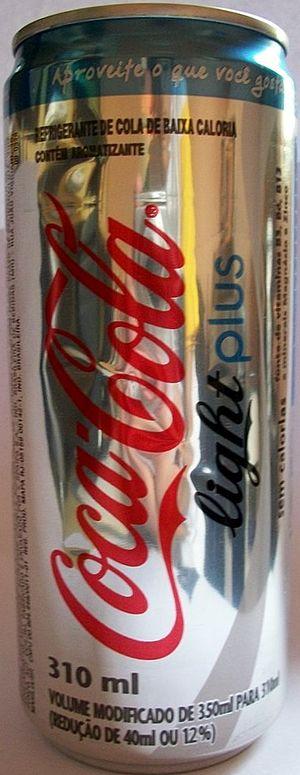
Cet article retrace la liste des produits et marques de la société Coca-Cola.